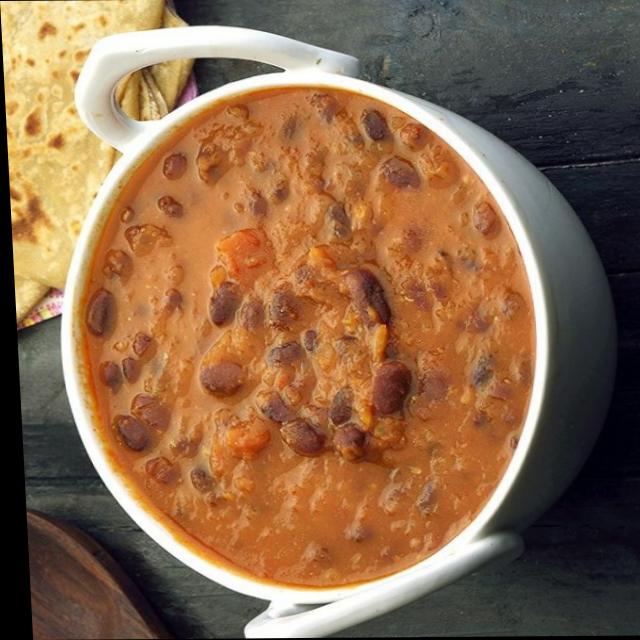
Dish: rajma_curry